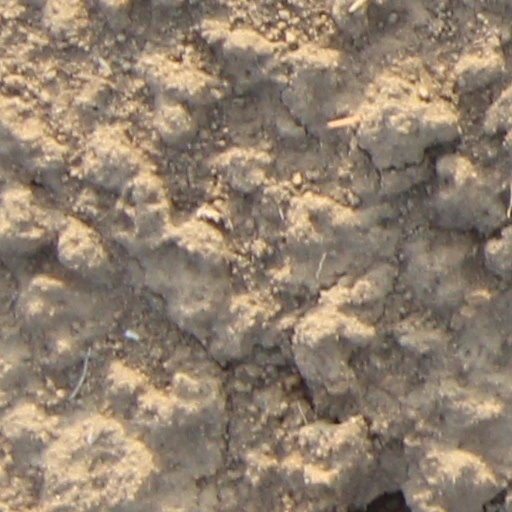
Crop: wheat